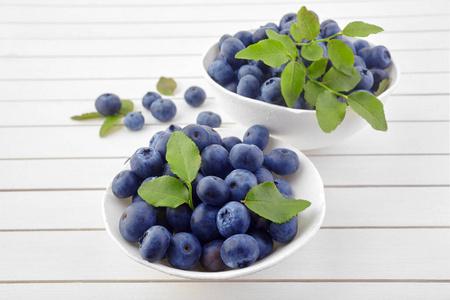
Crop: blueberry
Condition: healthy